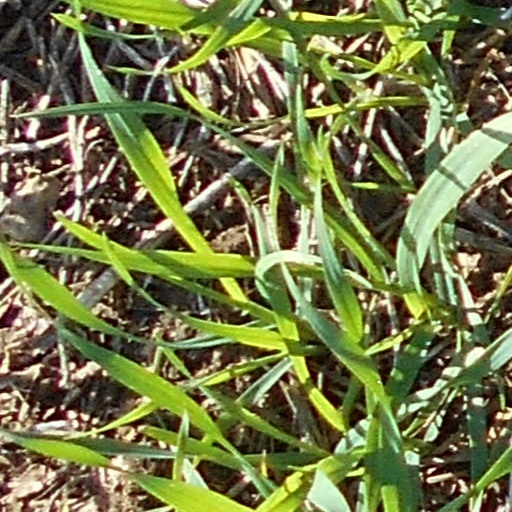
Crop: wheat